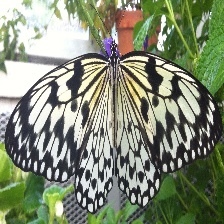
Species: PAPER KITE